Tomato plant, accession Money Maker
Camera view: vertical (180 deg); turntable rotation: 150 degrees
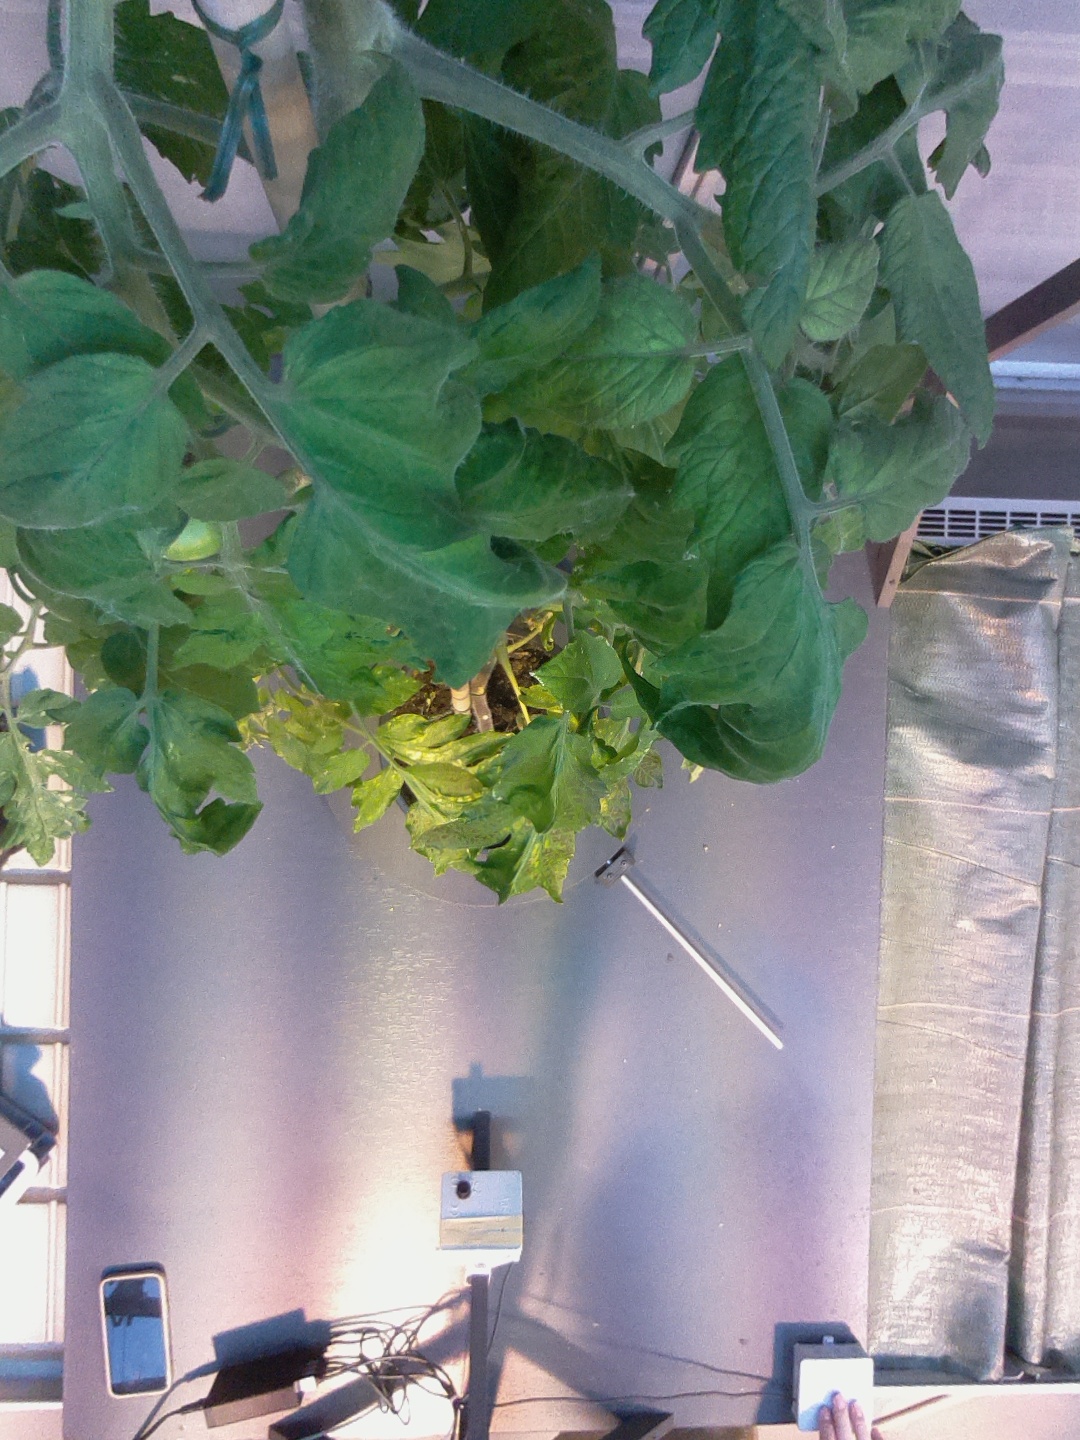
BBCH growth stage 71: 10%-20% of final fruit size